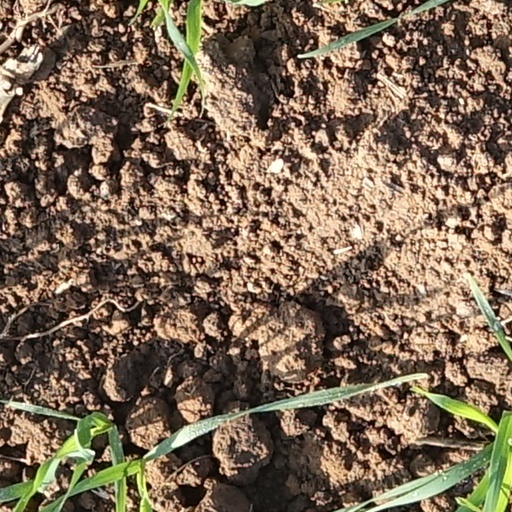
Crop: wheat